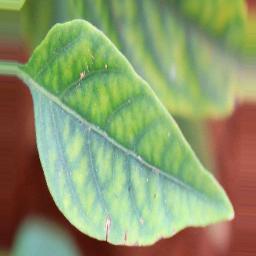
Label: nutritional